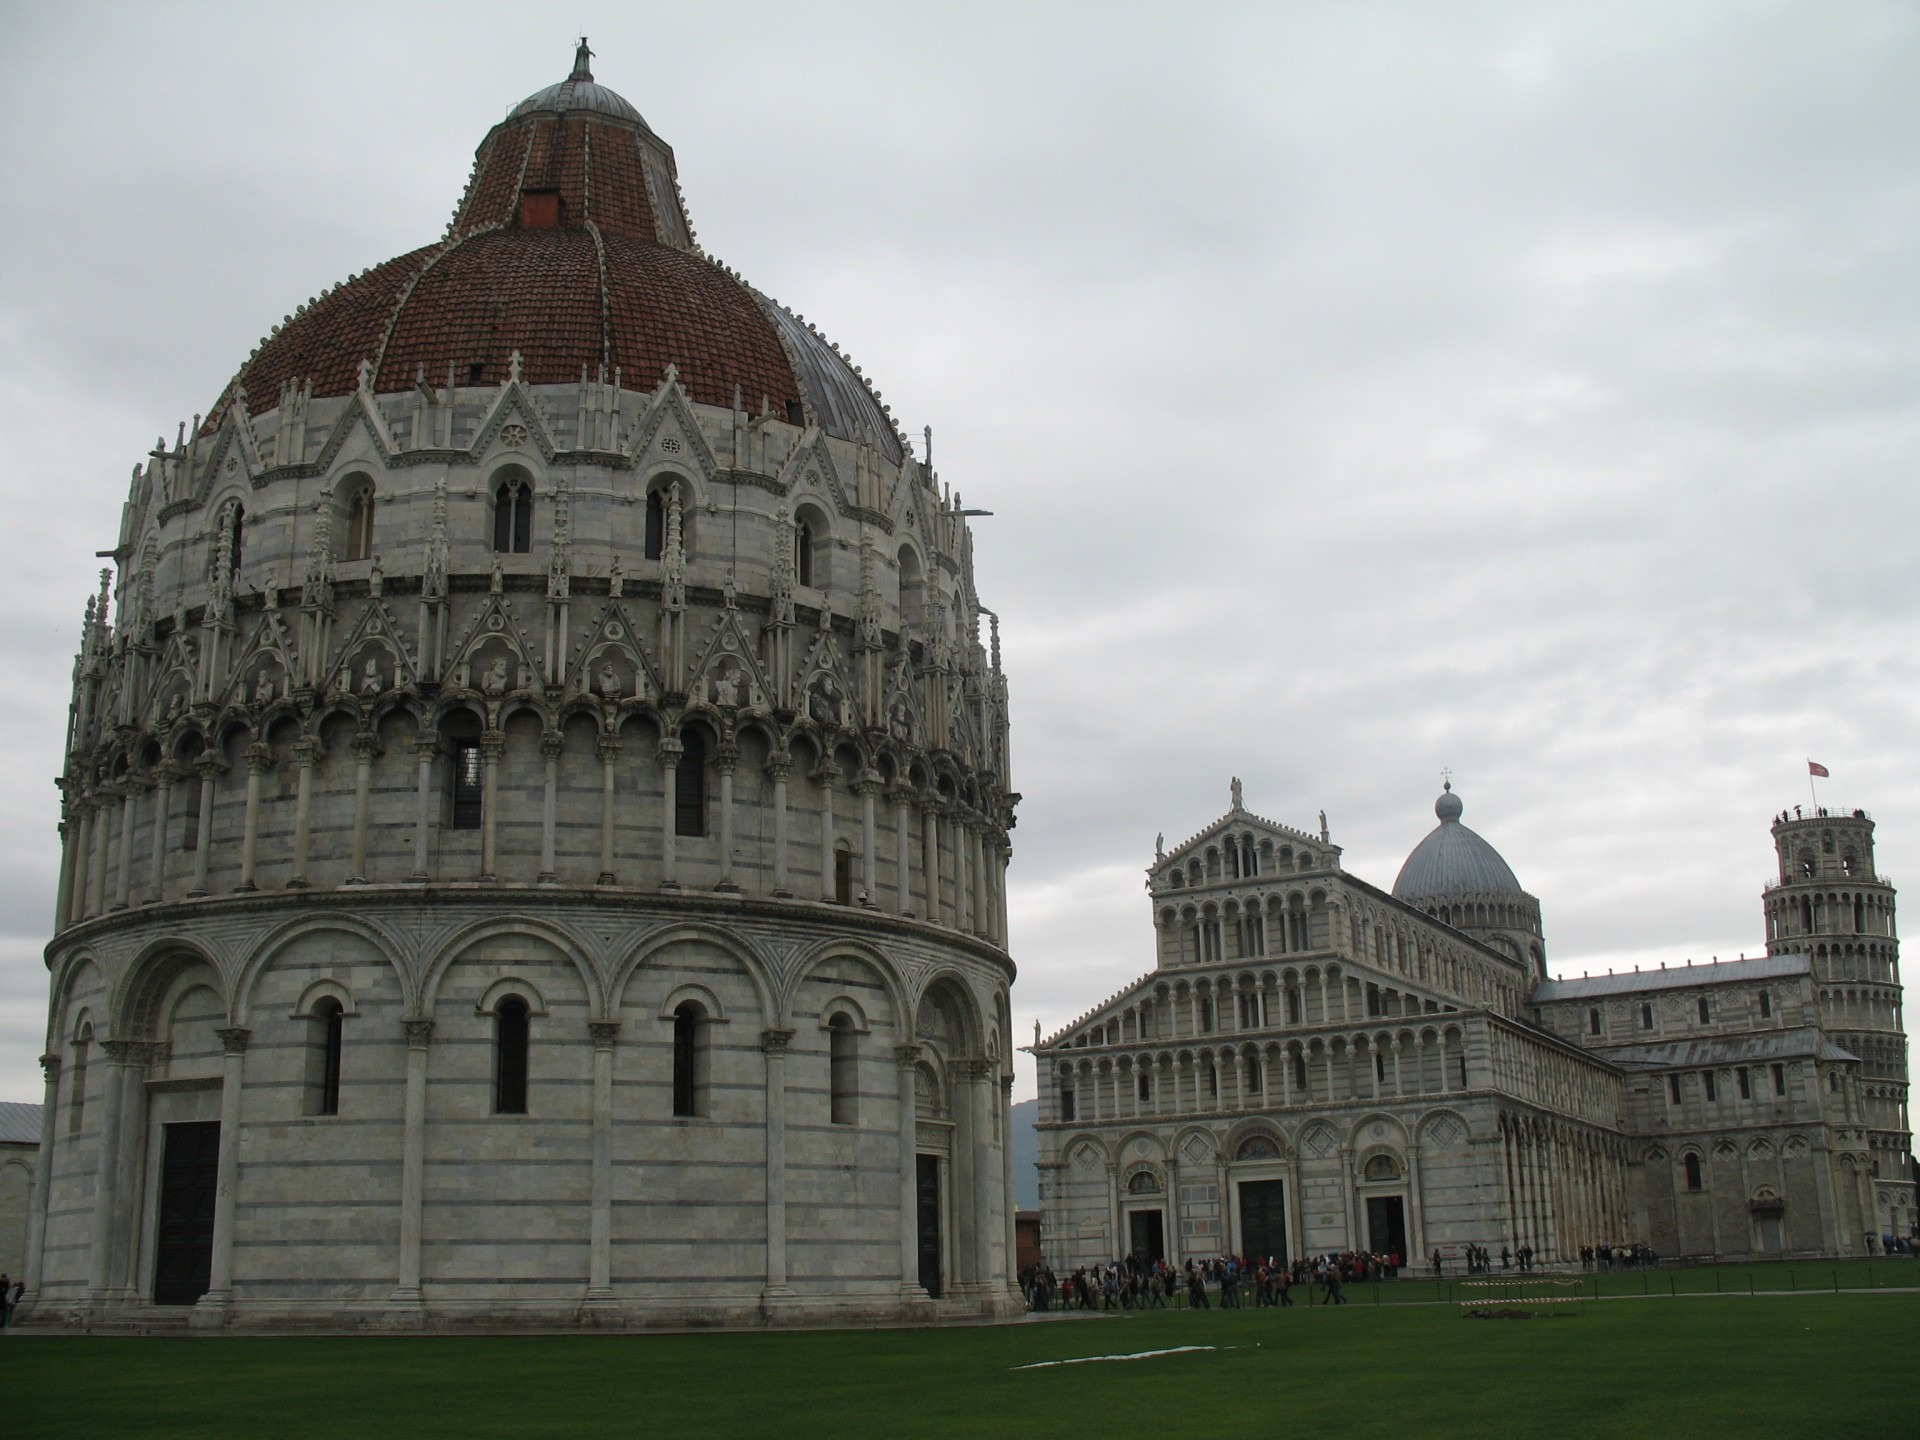
architecture, structure, building, chateau, palace, old, city, tower, landmark, italy, cathedral, historic, tourism, place of worship, baptistery, design, pisa, leaning, monastery, abbey, aged, architecture design, stately home, historic site, byzantine architecture